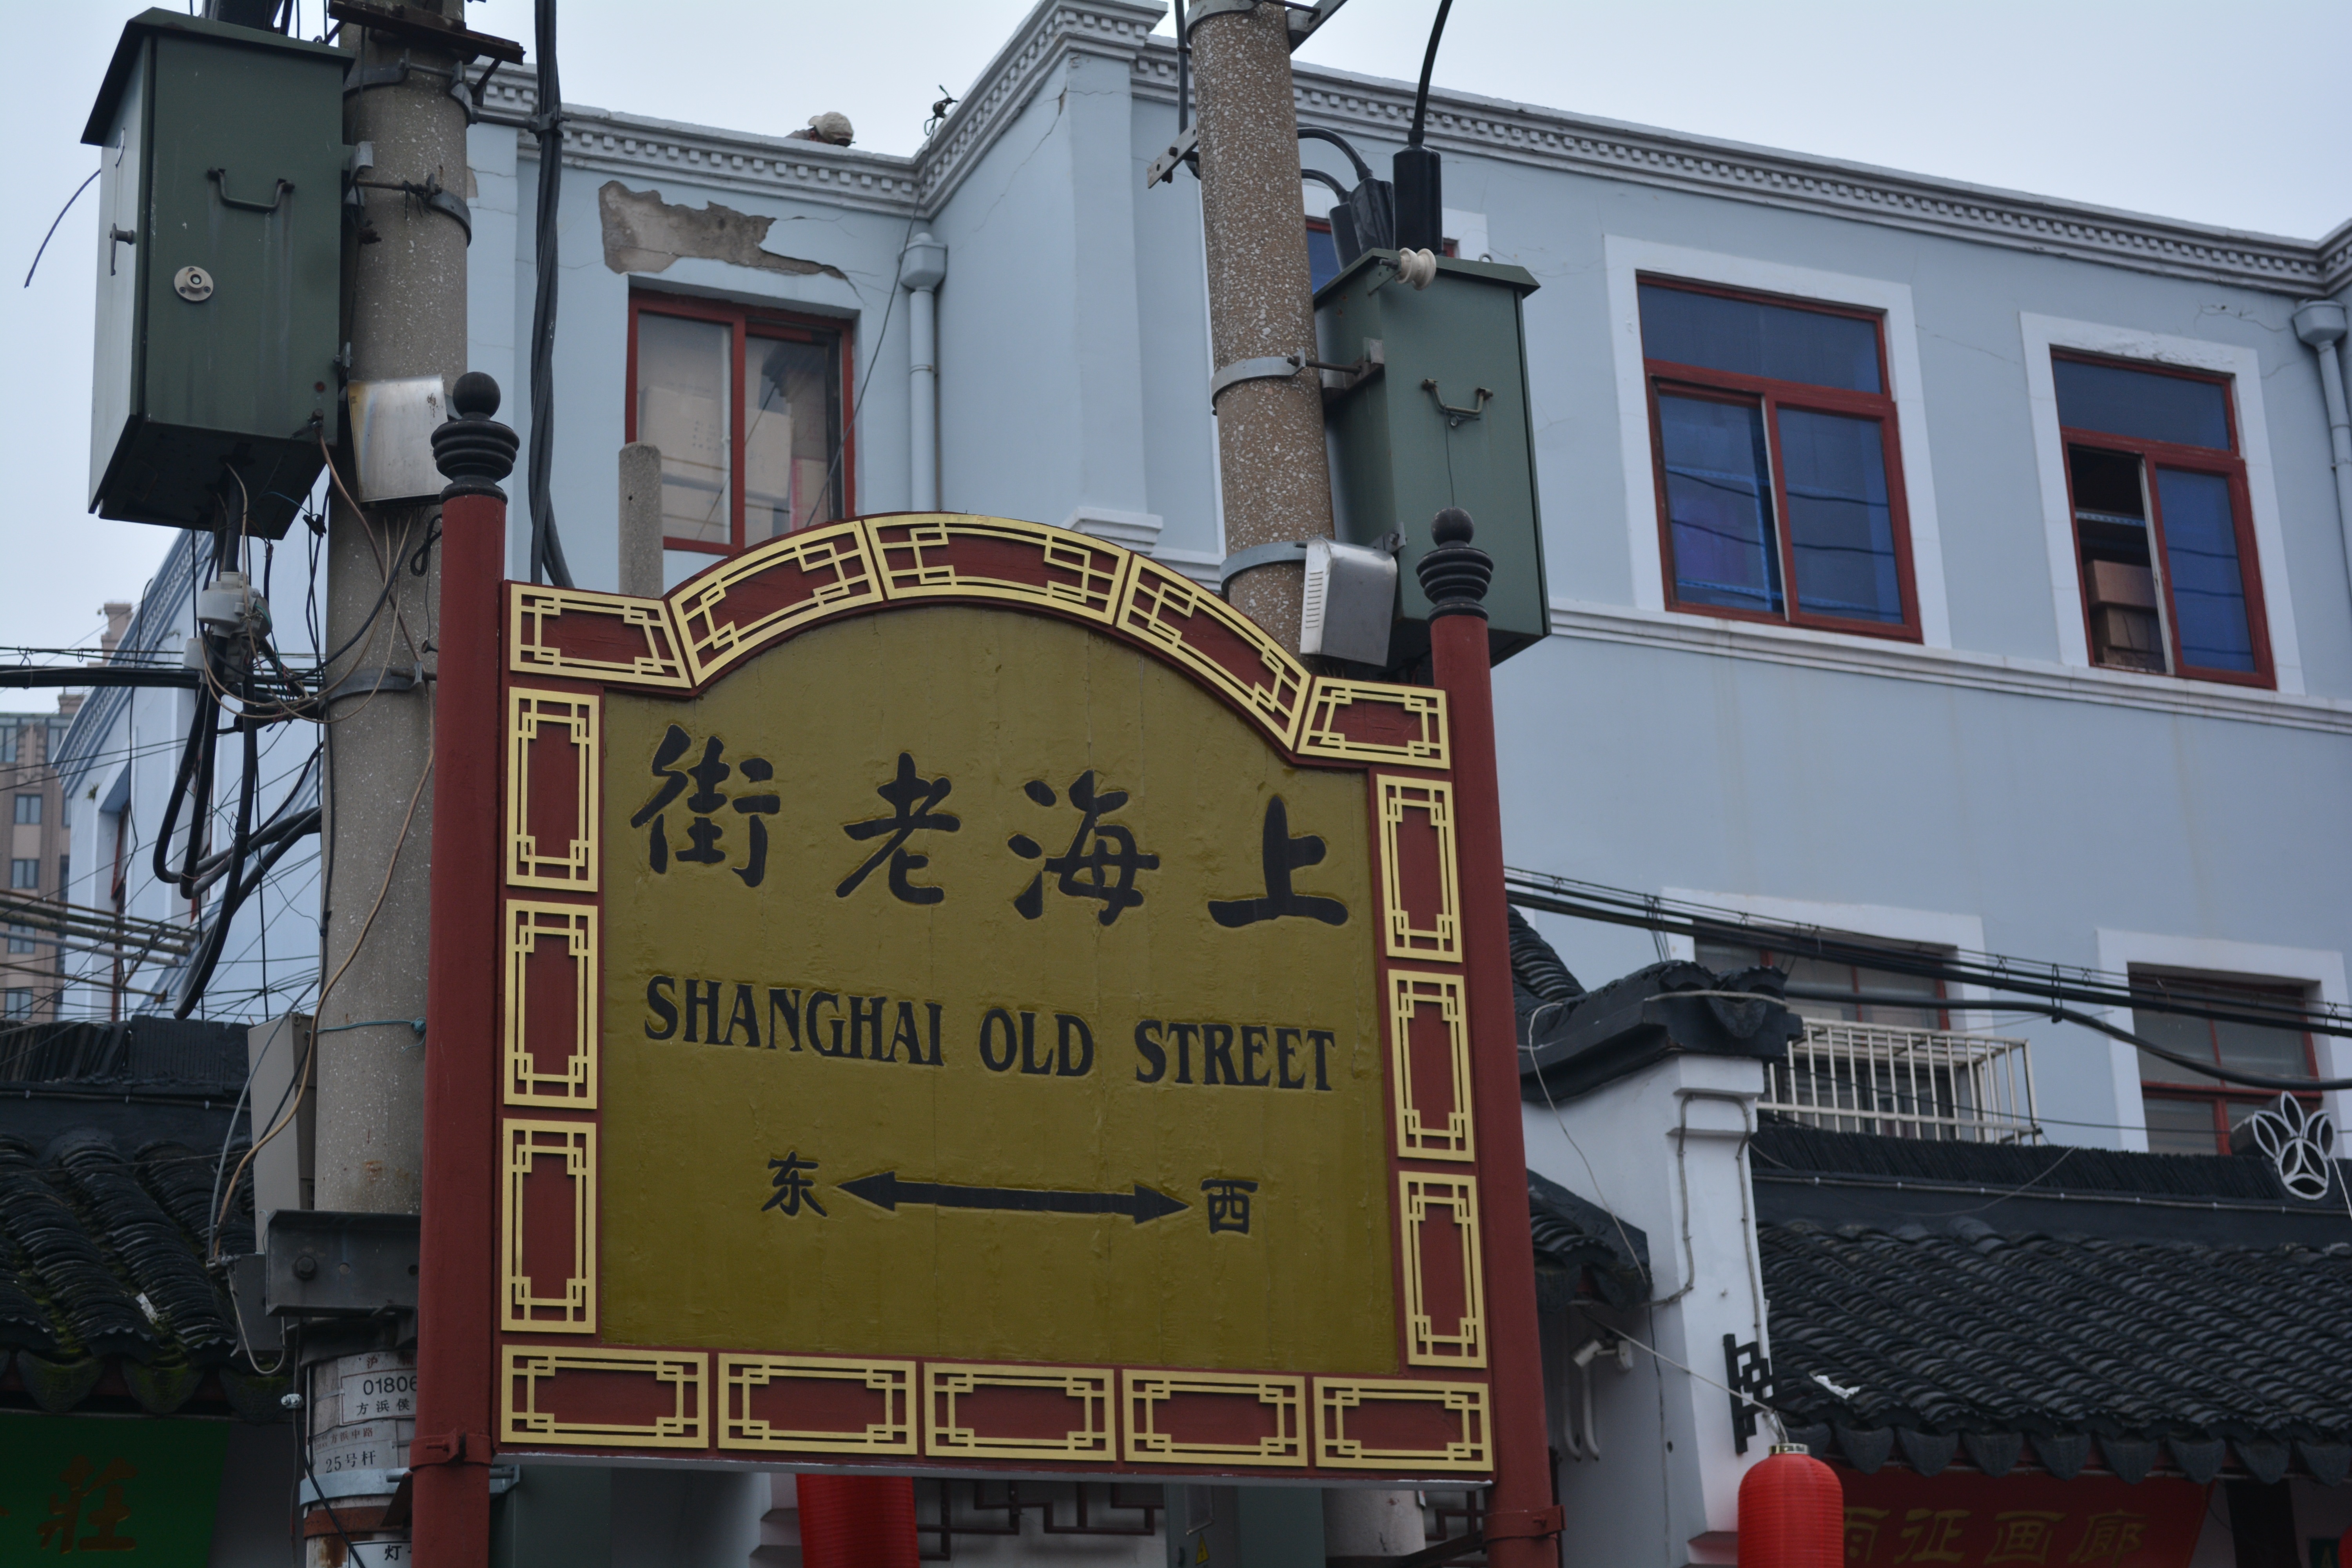
town, restaurant, downtown, sign, facade, signage, neighbourhood